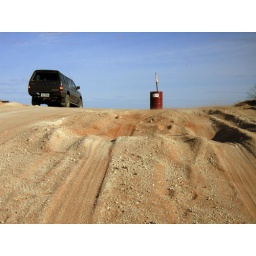
Signage in the desert. The red barrell acts as a warning sign to make drivers aware of the bulldust hole...hopefully